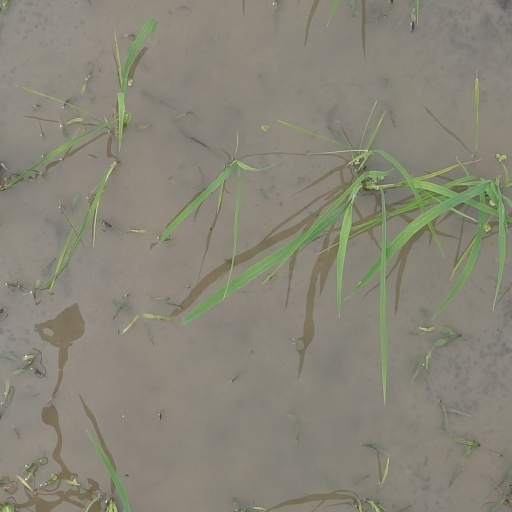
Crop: rice